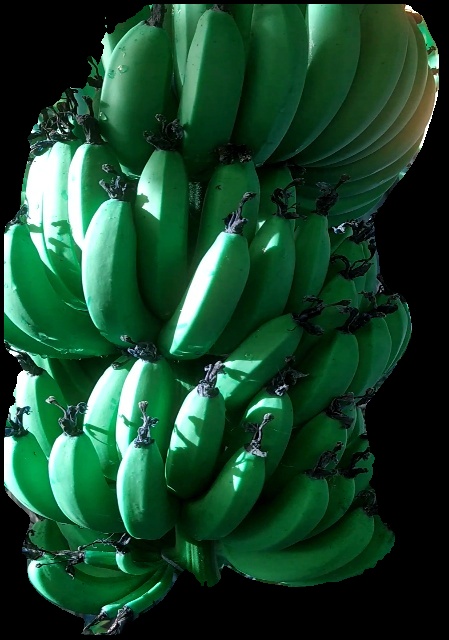
Variety: pachbale
Grade: grade1